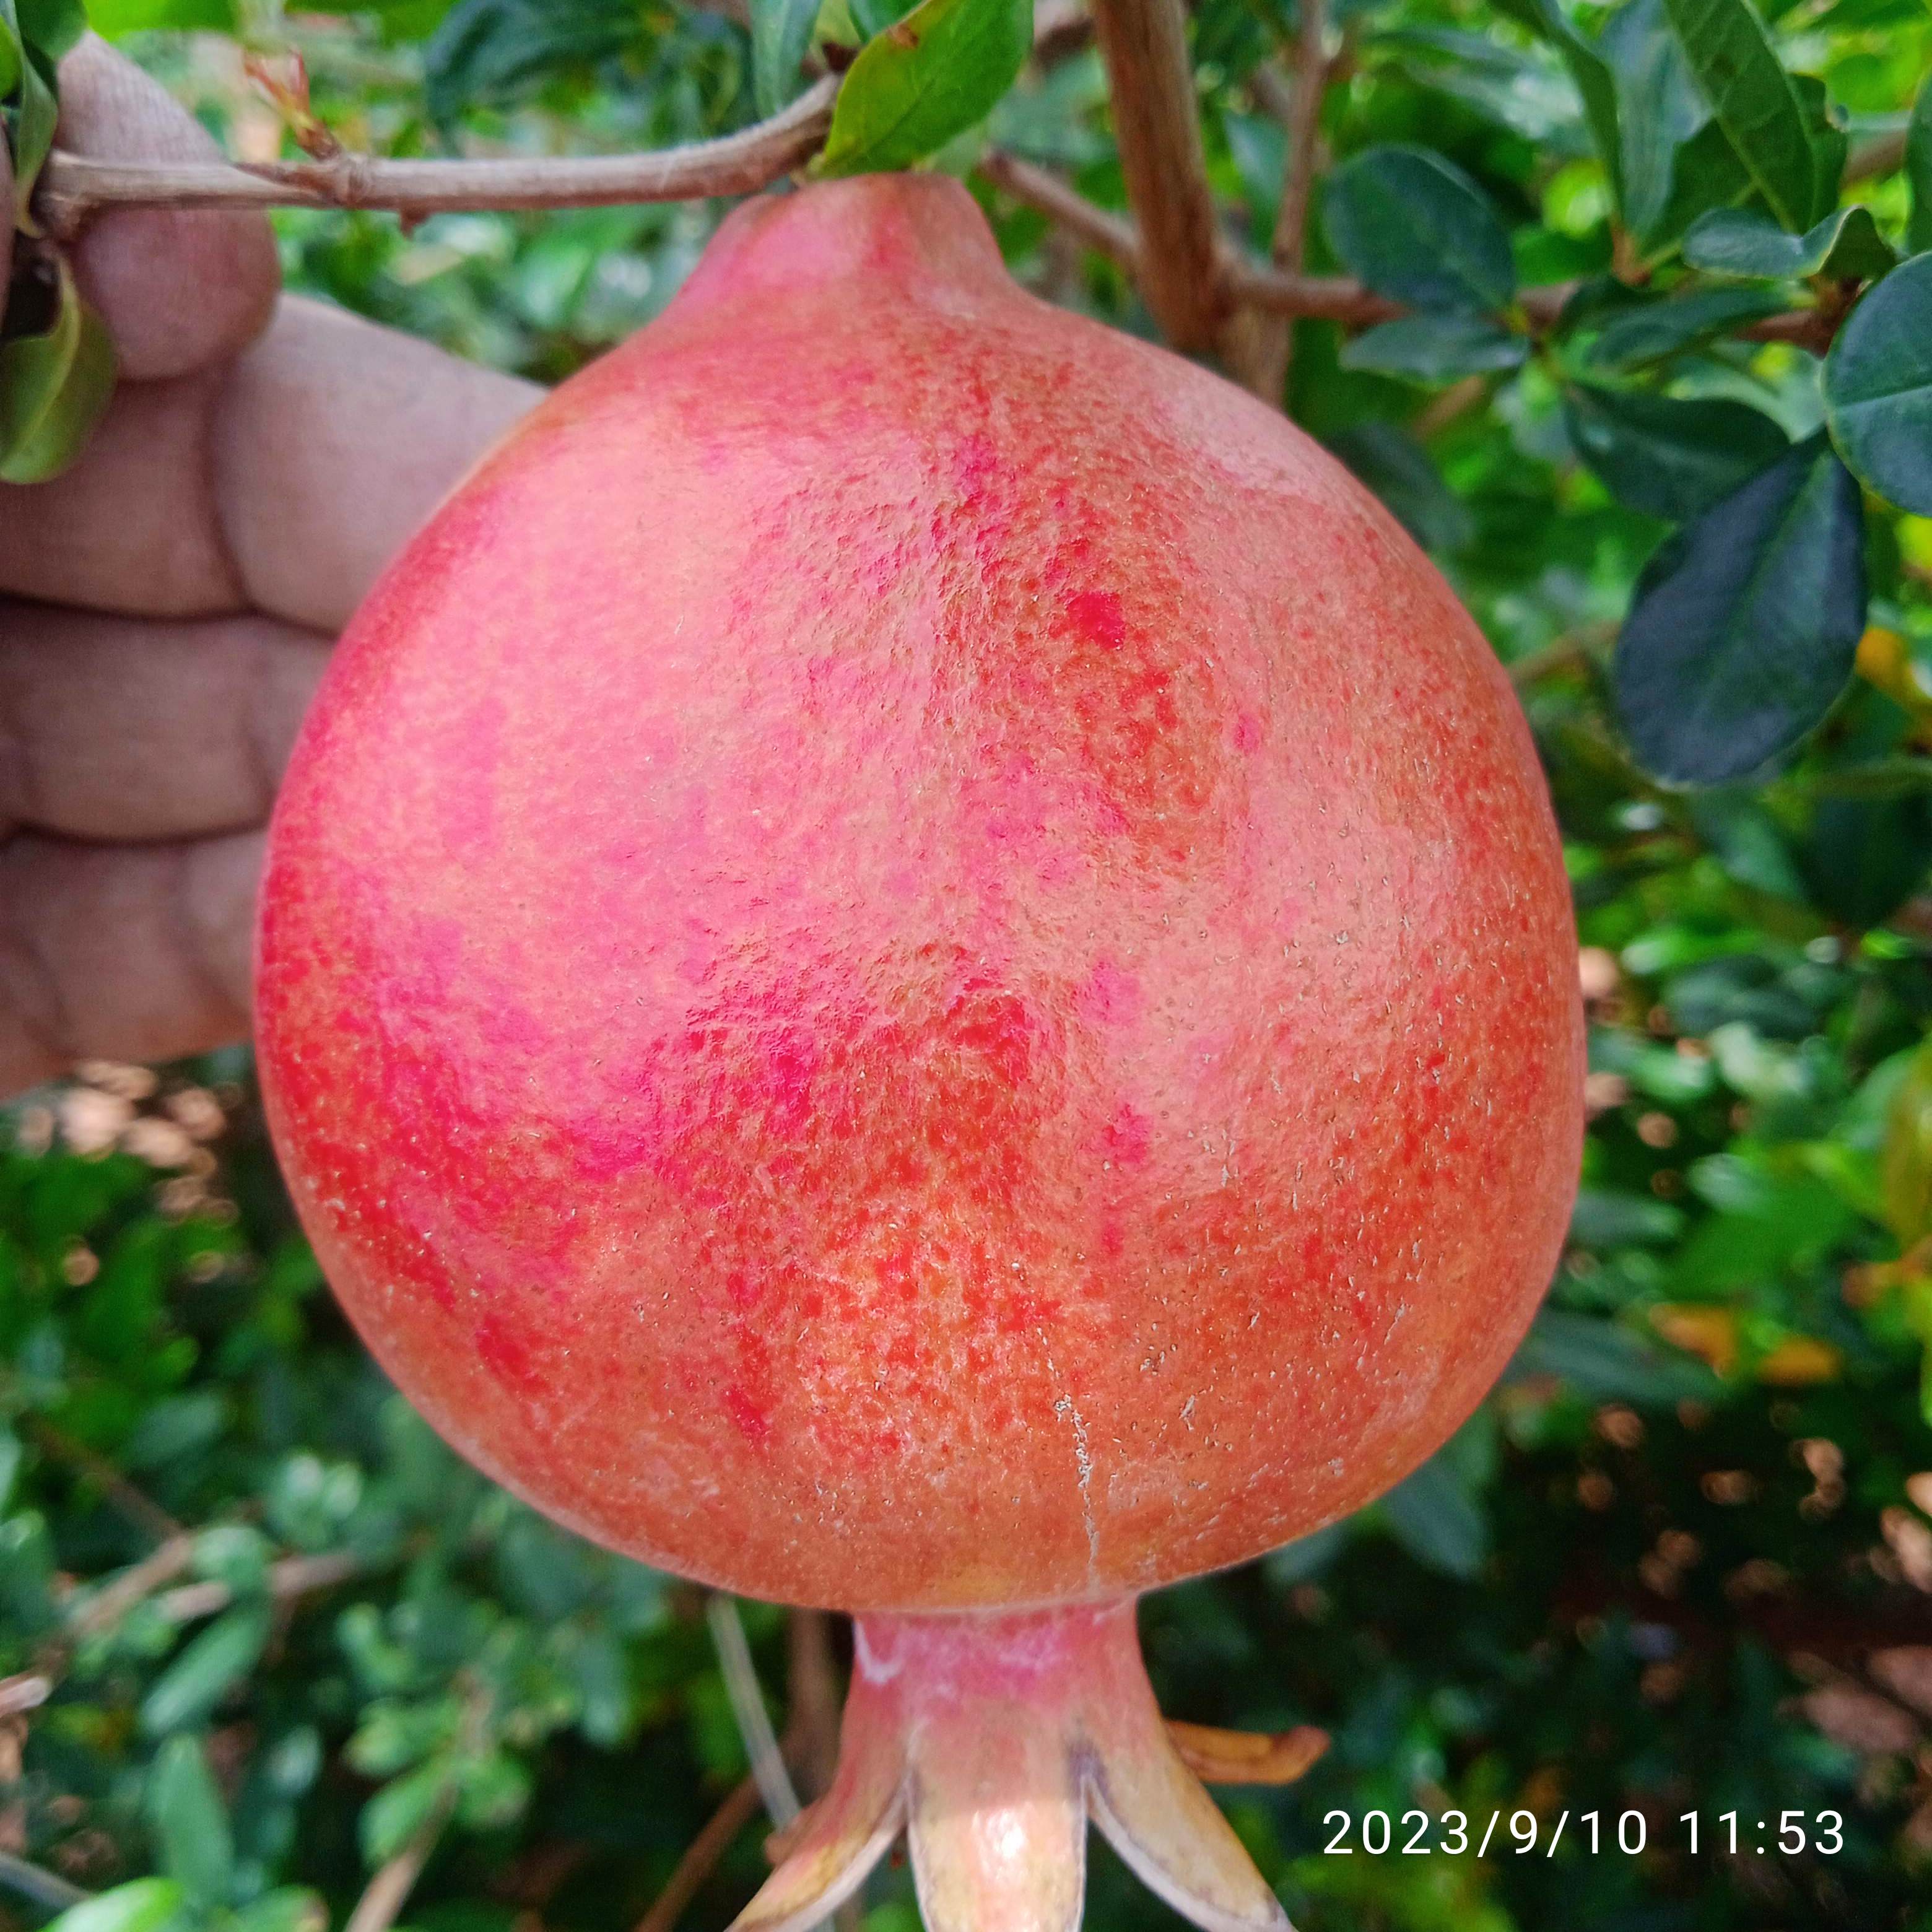
Label: Healthy